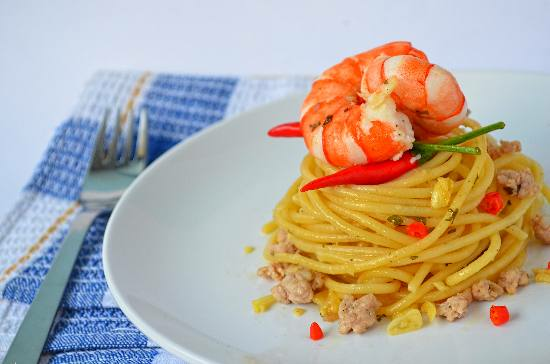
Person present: No